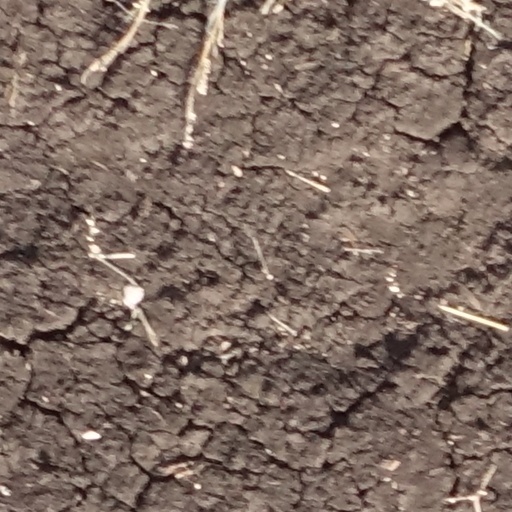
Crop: sorghum